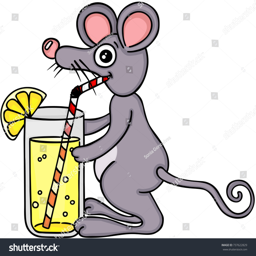
mouse drinking lemonade with a straw